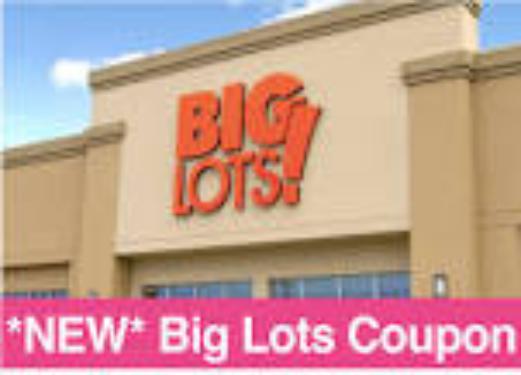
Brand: Big Lots
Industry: Necessities